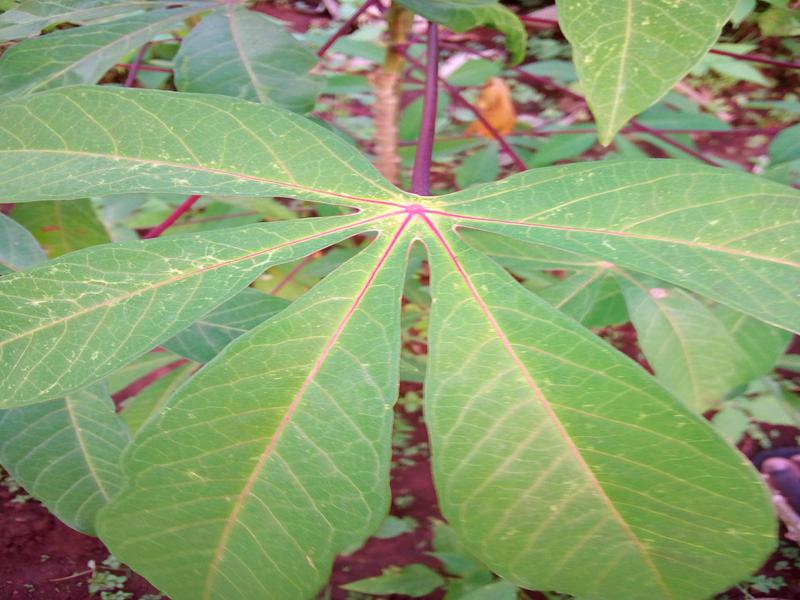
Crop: cassava
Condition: green_mottle